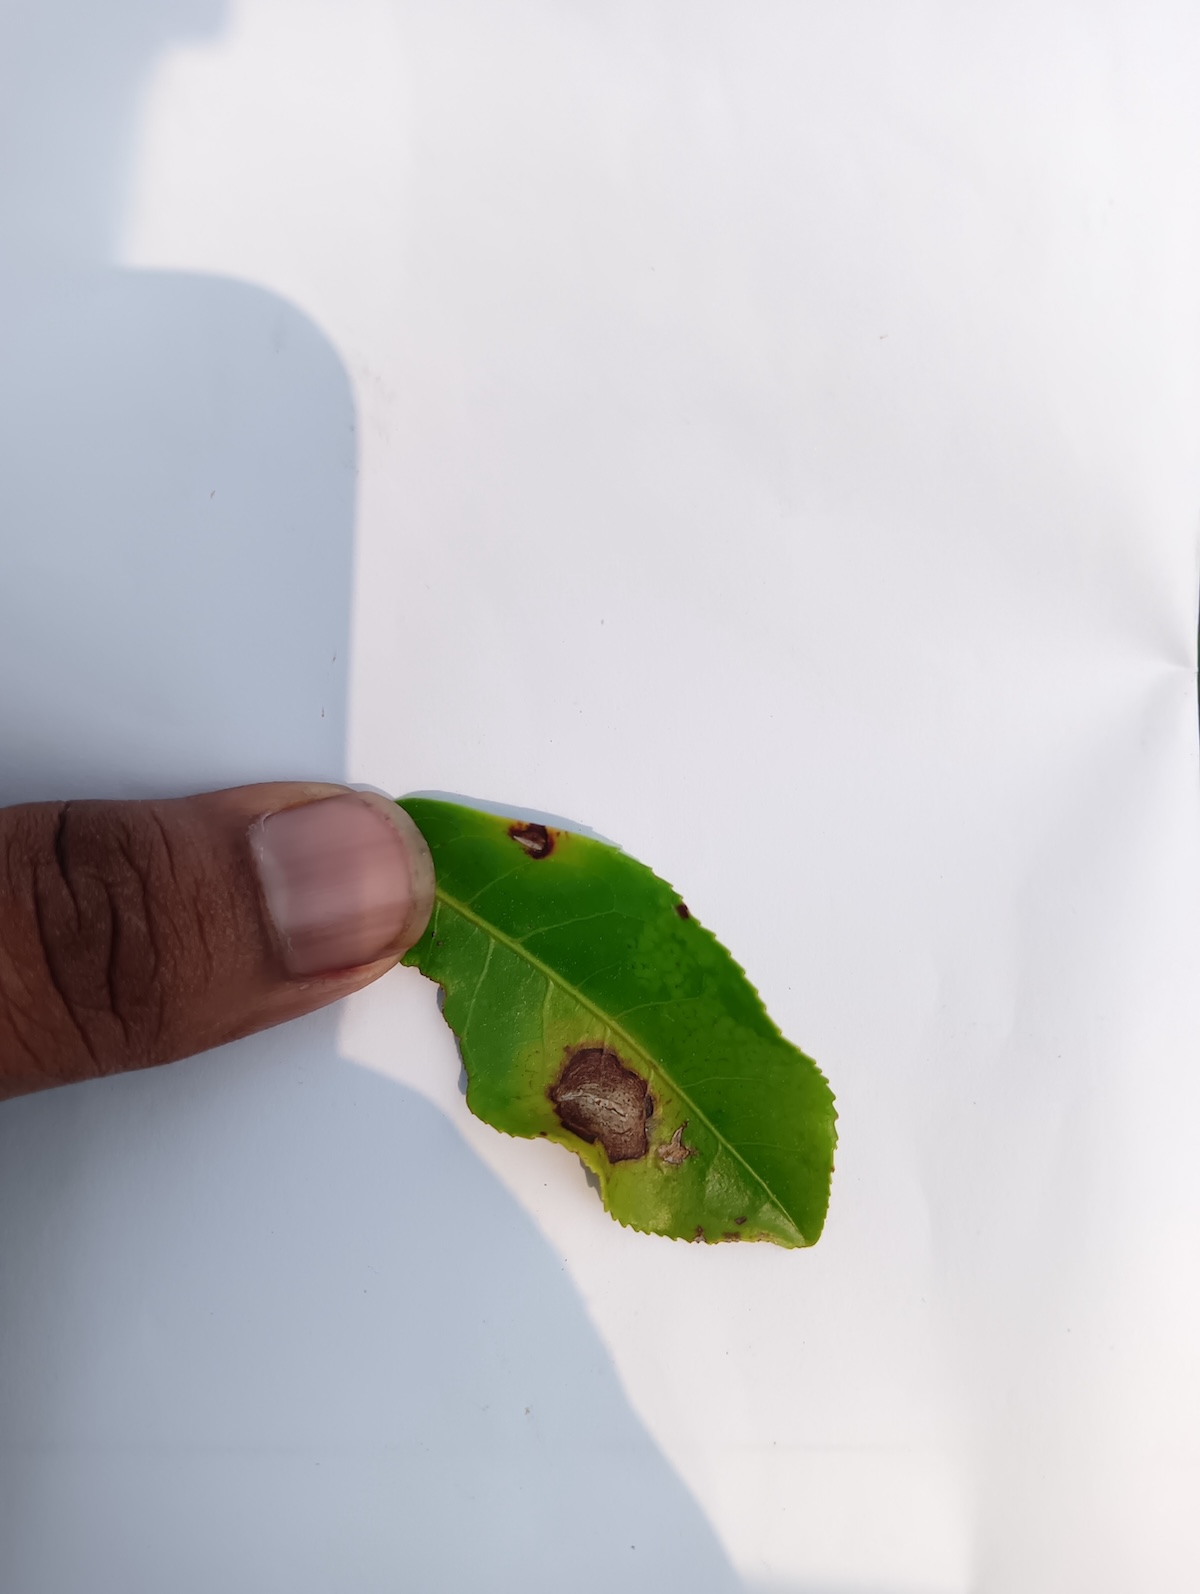
Label: Gray Blight